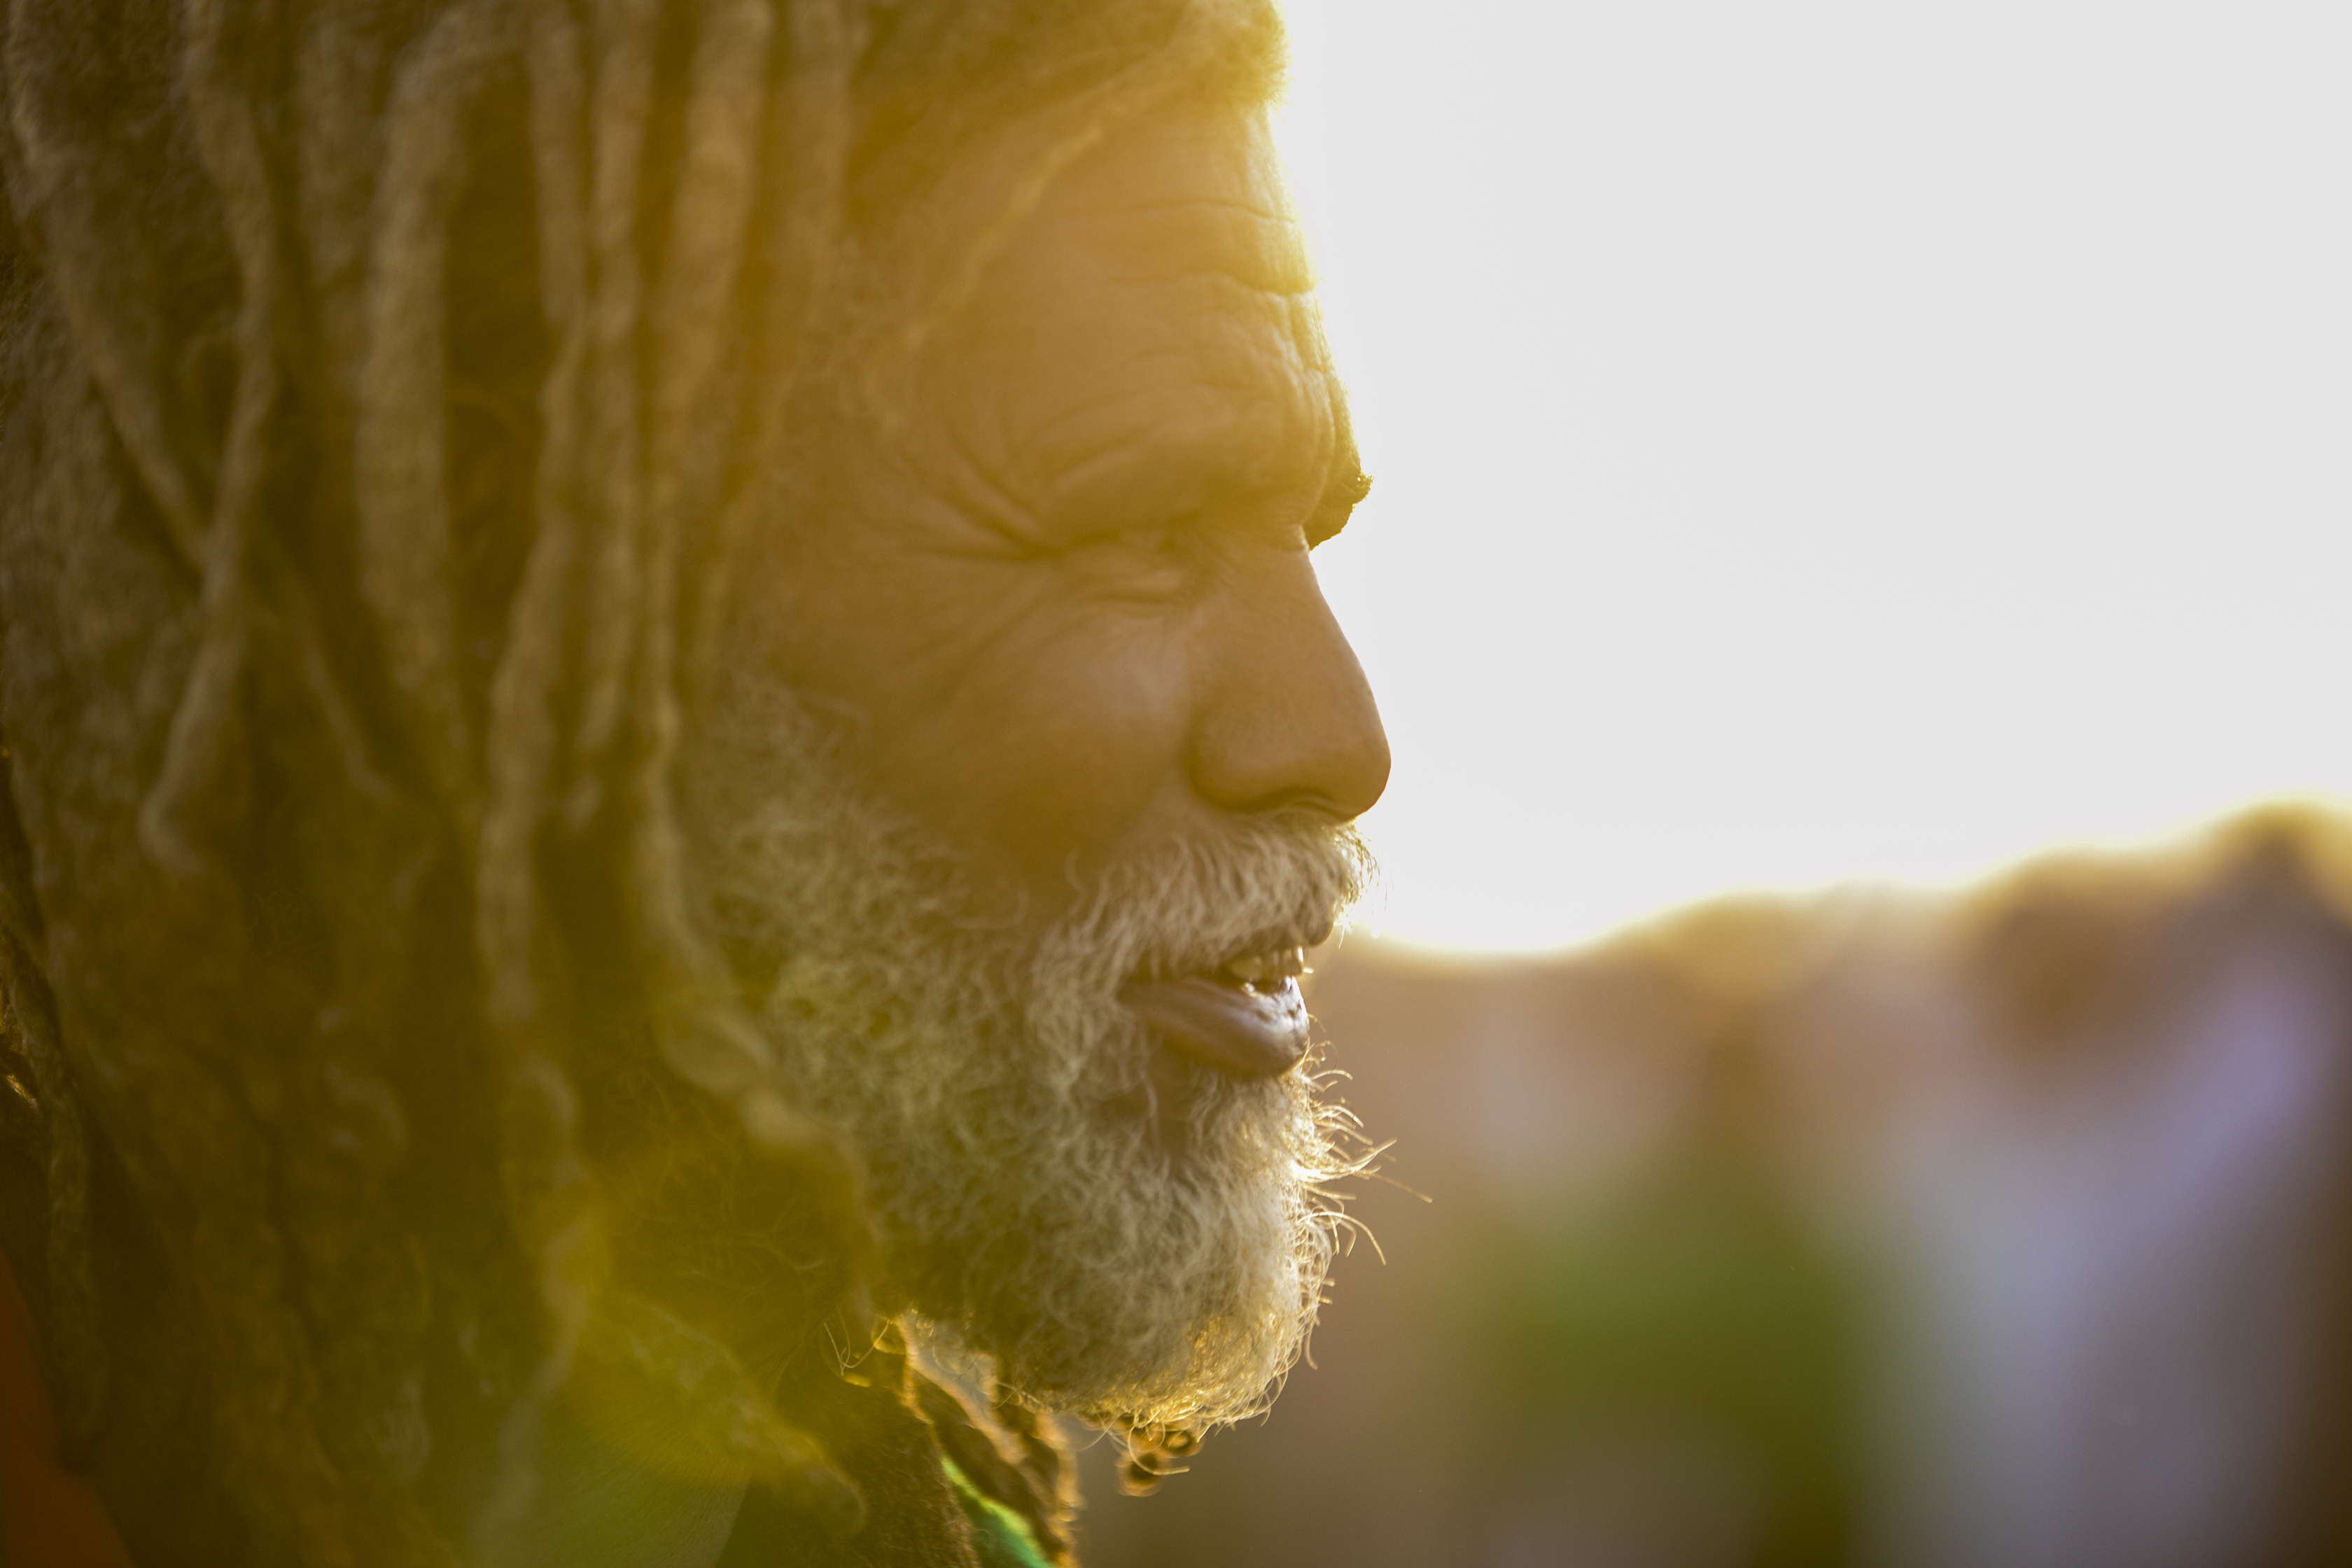
human, face, yellow, head, close up, facial hair, sky, sunlight, macro photography, plant, grass, smile